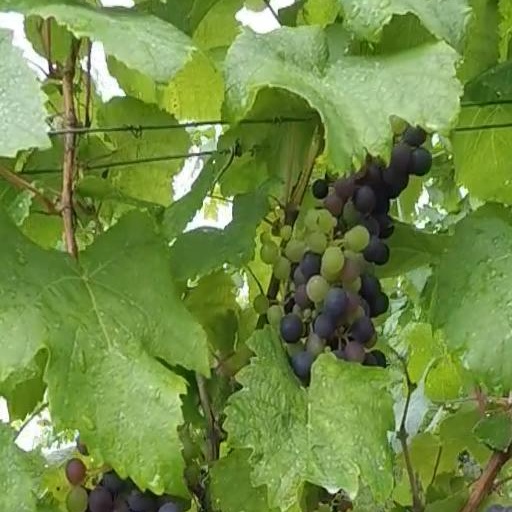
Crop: grape